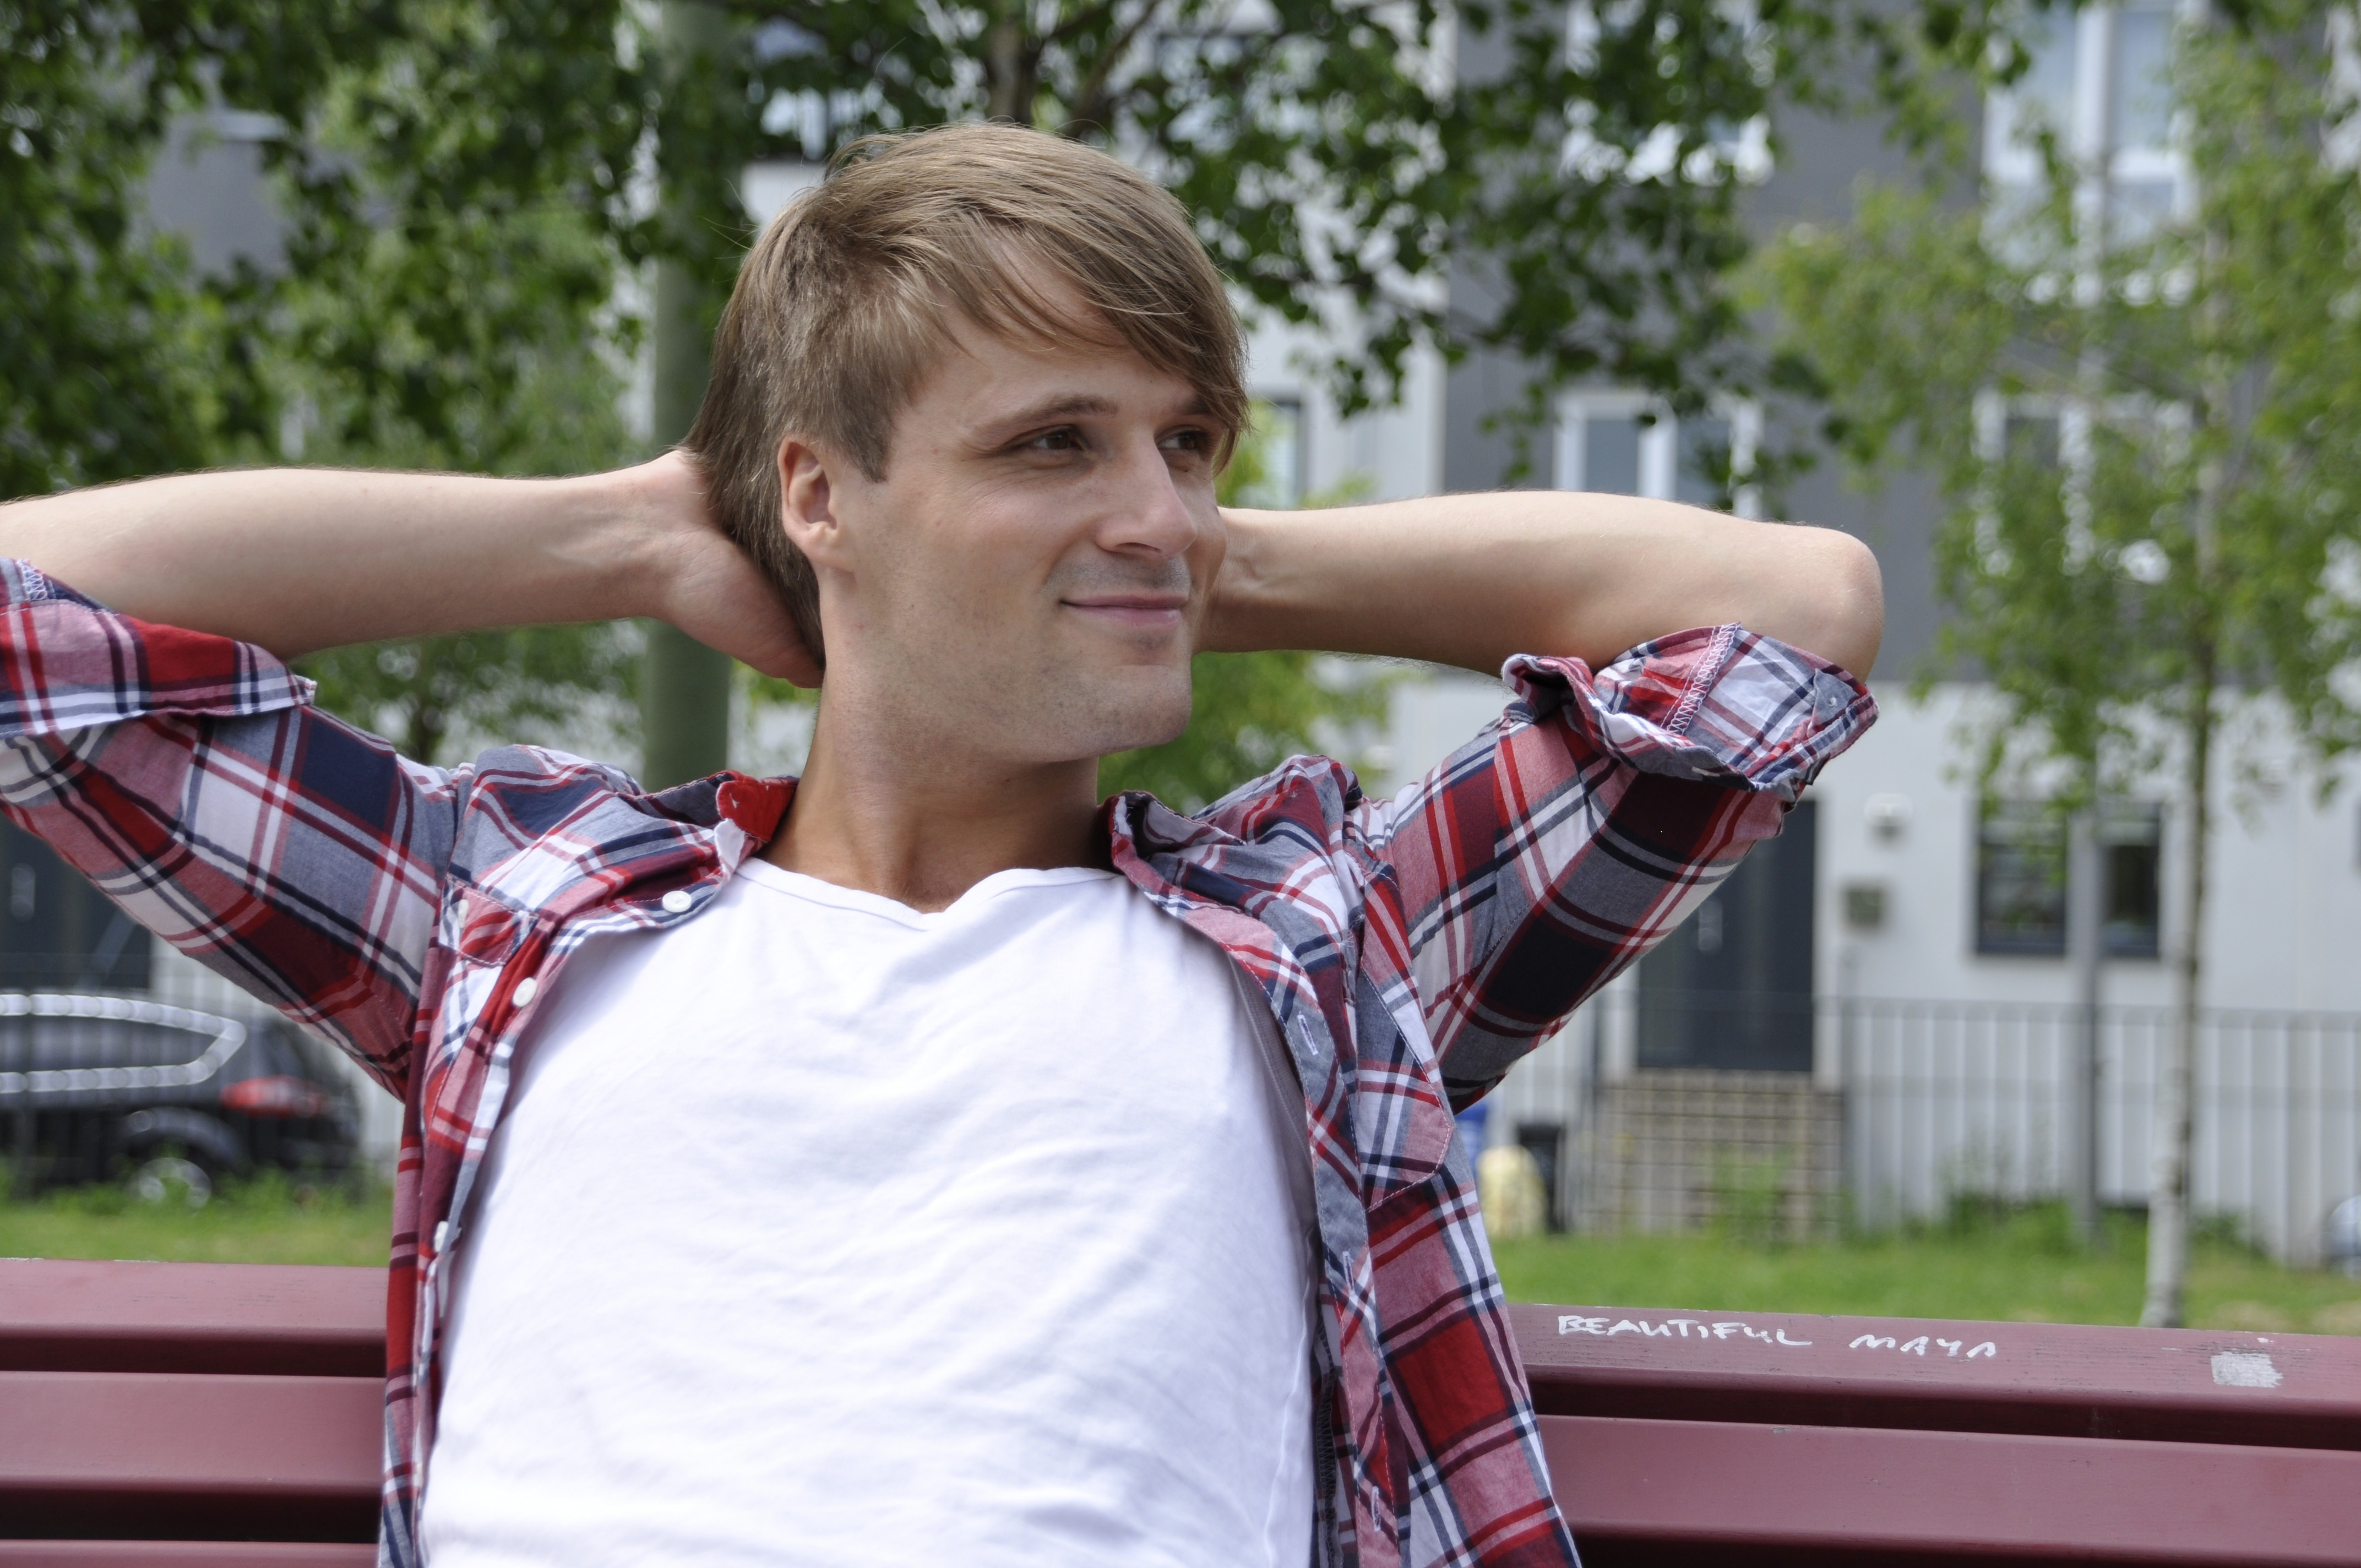
man, person, boy, male, portrait, model, spring, red, youth, smile, cheerful, race, face, relaxation, happy, dreamy, dreams, attractive, endurance sports